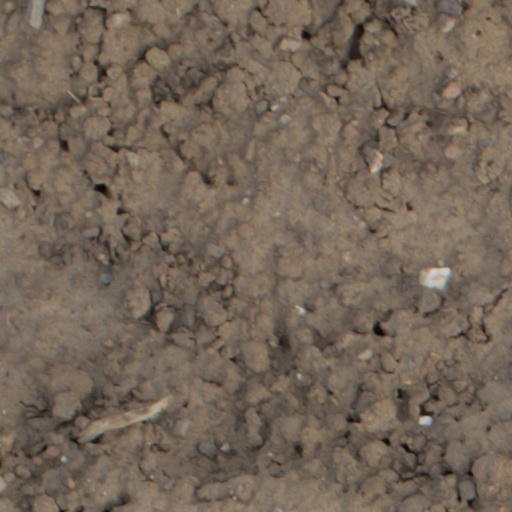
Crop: wheat